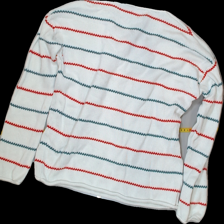
View: back
Type: Sweater
Category: Ladies
Brand: Gina Tricot
Colors: White, Blue, Red
Material: 100% Cotton
Pattern: Striped
Cut: Regular
Size: M
Trend: No trend
Stains: Yes
Damage: 0
Price range: <50
Recommended usage: Export